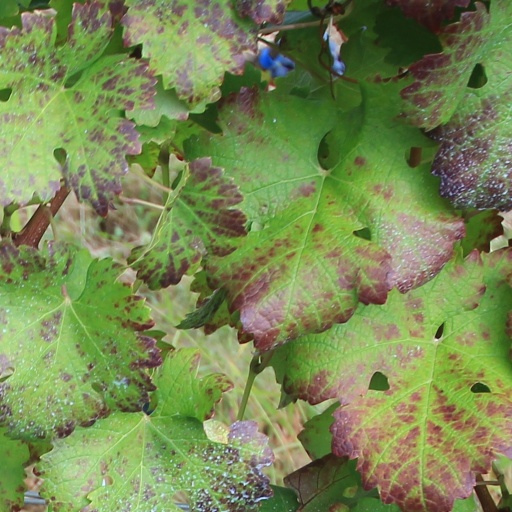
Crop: grape